Hercules and the Conquest of Atlantis

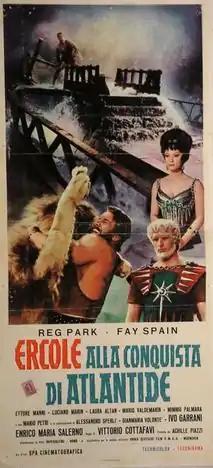

Hercules and the Conquest of Atlantis is a 1961 film directed by Vittorio Cottafavi and starring Reg Park in his film debut as Ercole/Hercules. It was originally released in Super Technirama 70.